Emmi Zeulner

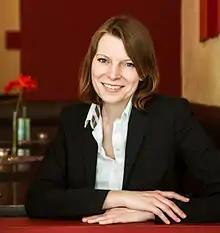

Emmi Zeulner (born 27 March 1987) is a German nurse and politician of the Christian Social Union (CSU) who has been serving as a member of the Bundestag since 2013.